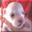
Label: dog